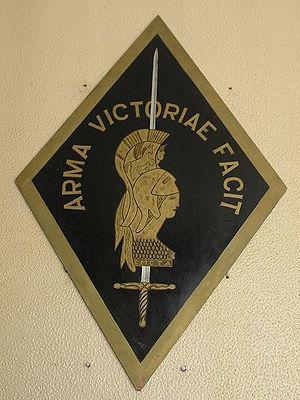
Insigne de l'Ecole Militaire du Corps Technique et Administratif
L’École militaire du corps technique et administratif était jusqu'à l'été 2010, une des quatre écoles de Saint-Cyr Coëtquidan situées dans la commune de Guer dans le Morbihan. Elle formait depuis 1977 les officiers du corps technique et administratif de l'Armée de terre et des services communs. Elle fusionne au sein de l'École d'administration militaire créée au 1ᵉʳ août 2010.